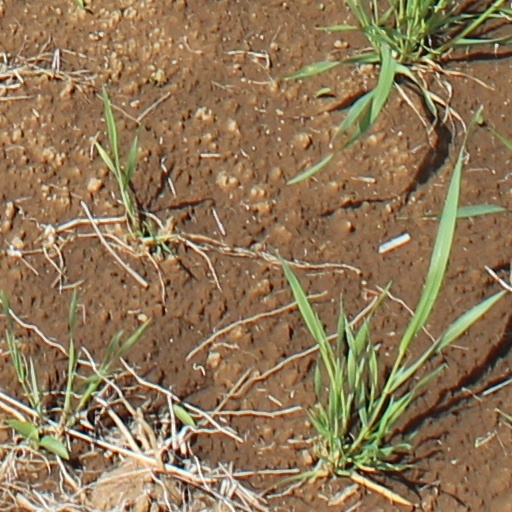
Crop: wheat